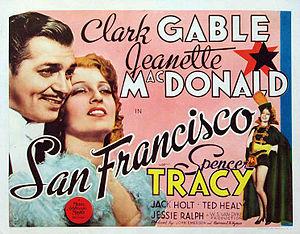
W. S. Van Dyke ou Woodbridge Strong Van Dyke II est un réalisateur américain, né le 21 mars 1889 à San Diego, en Californie, et mort par suicide le 5 février 1943 à Brentwood, en Californie. Il est parfois surnommé « One shoot Woody », littéralement « Woody-une-seule-prise ».
San Francisco est un film musical américain de W. S. Van Dyke sorti en 1936.